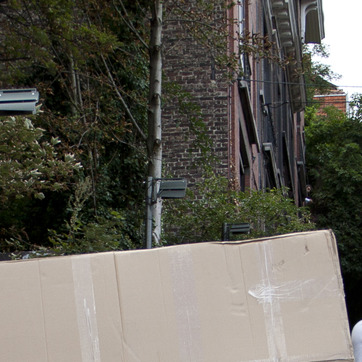
Material: metal